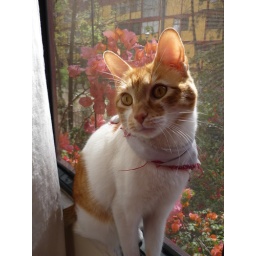
flowers in the window